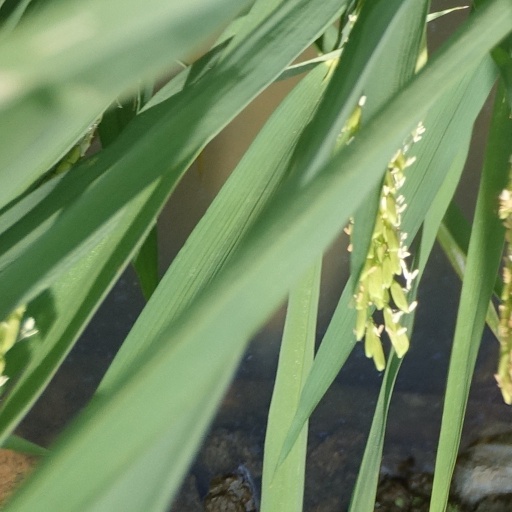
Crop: rice